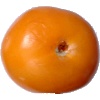
Label: yellow_tomato